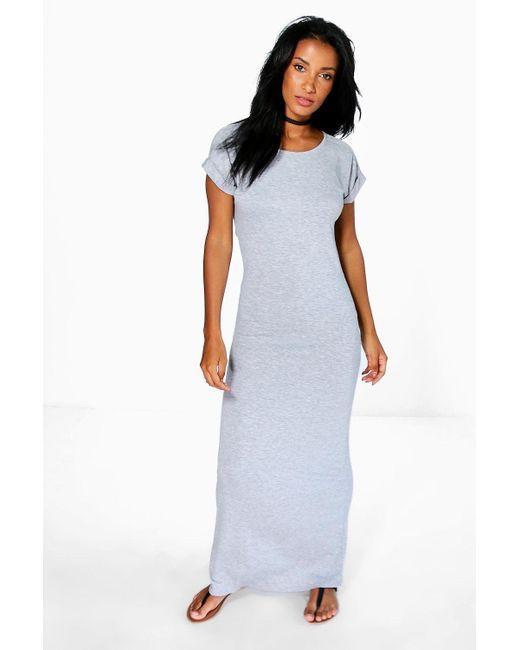
einteiliges, neuer Stil, Baumwoll-Elasthan, graues Halbarm-langes T-Shirt-Kleid mit Fußbeschlag, enger Passform, Ganzkörper-Homewear